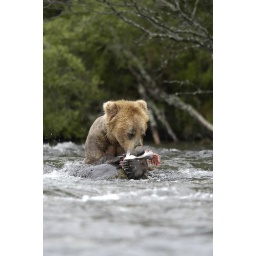
Brown bear sitting in river eating salmon08